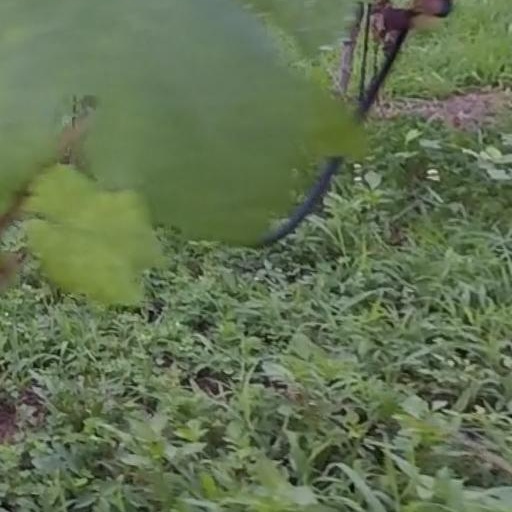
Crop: grape